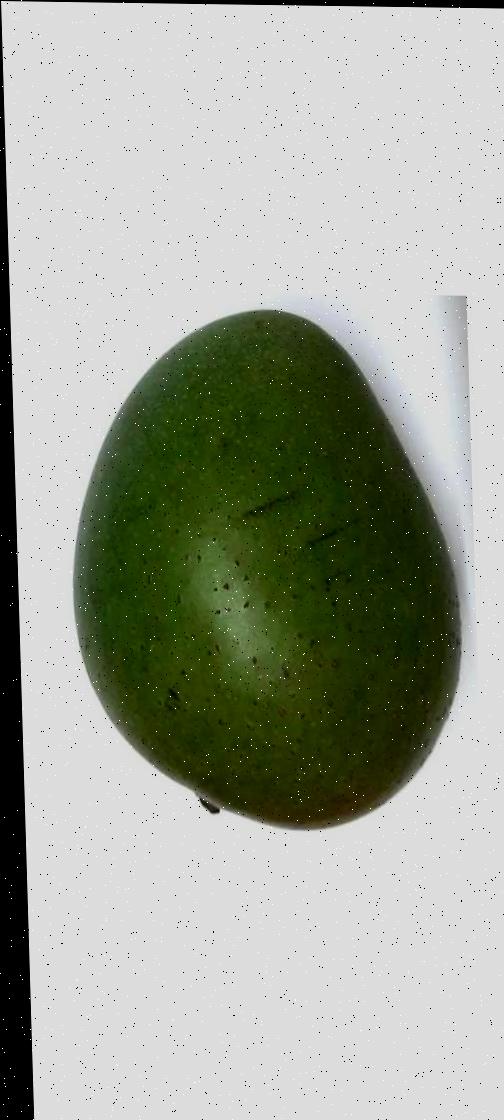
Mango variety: Ashshina Zhinuk